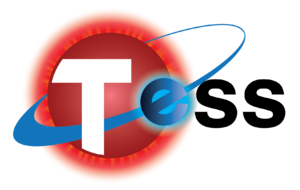
Transiting Exoplanet Survey Satellite
Transiting Exoplanet Survey Satellite er et rumobservatorium, der indgår i NASA's Explorers program, der leder efter exoplaneter ved hjælp af transitmetoden i et område, der er 400 gange større end det område, der blev dækket af Kepler-rumteleskopet.